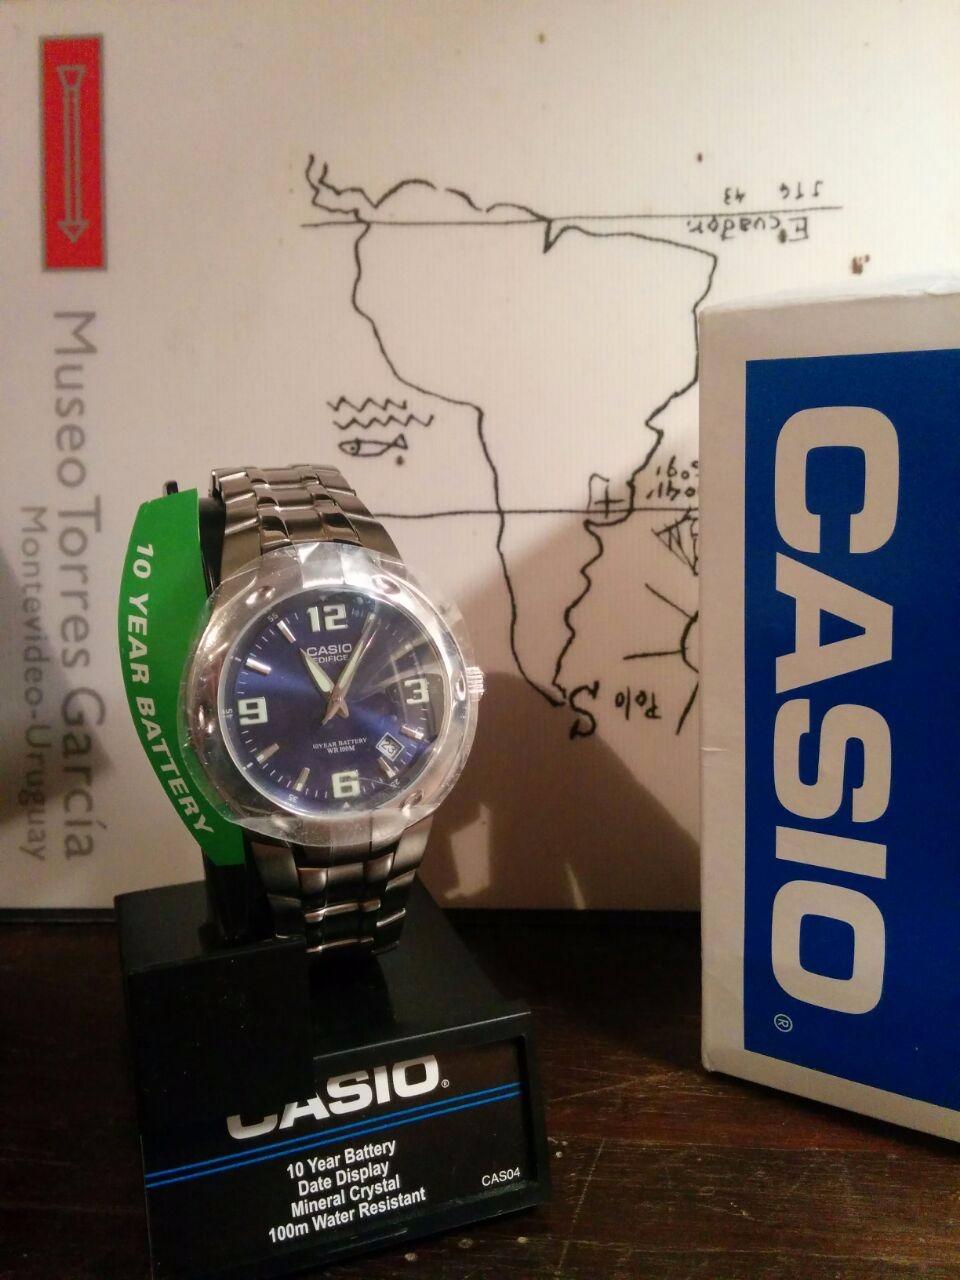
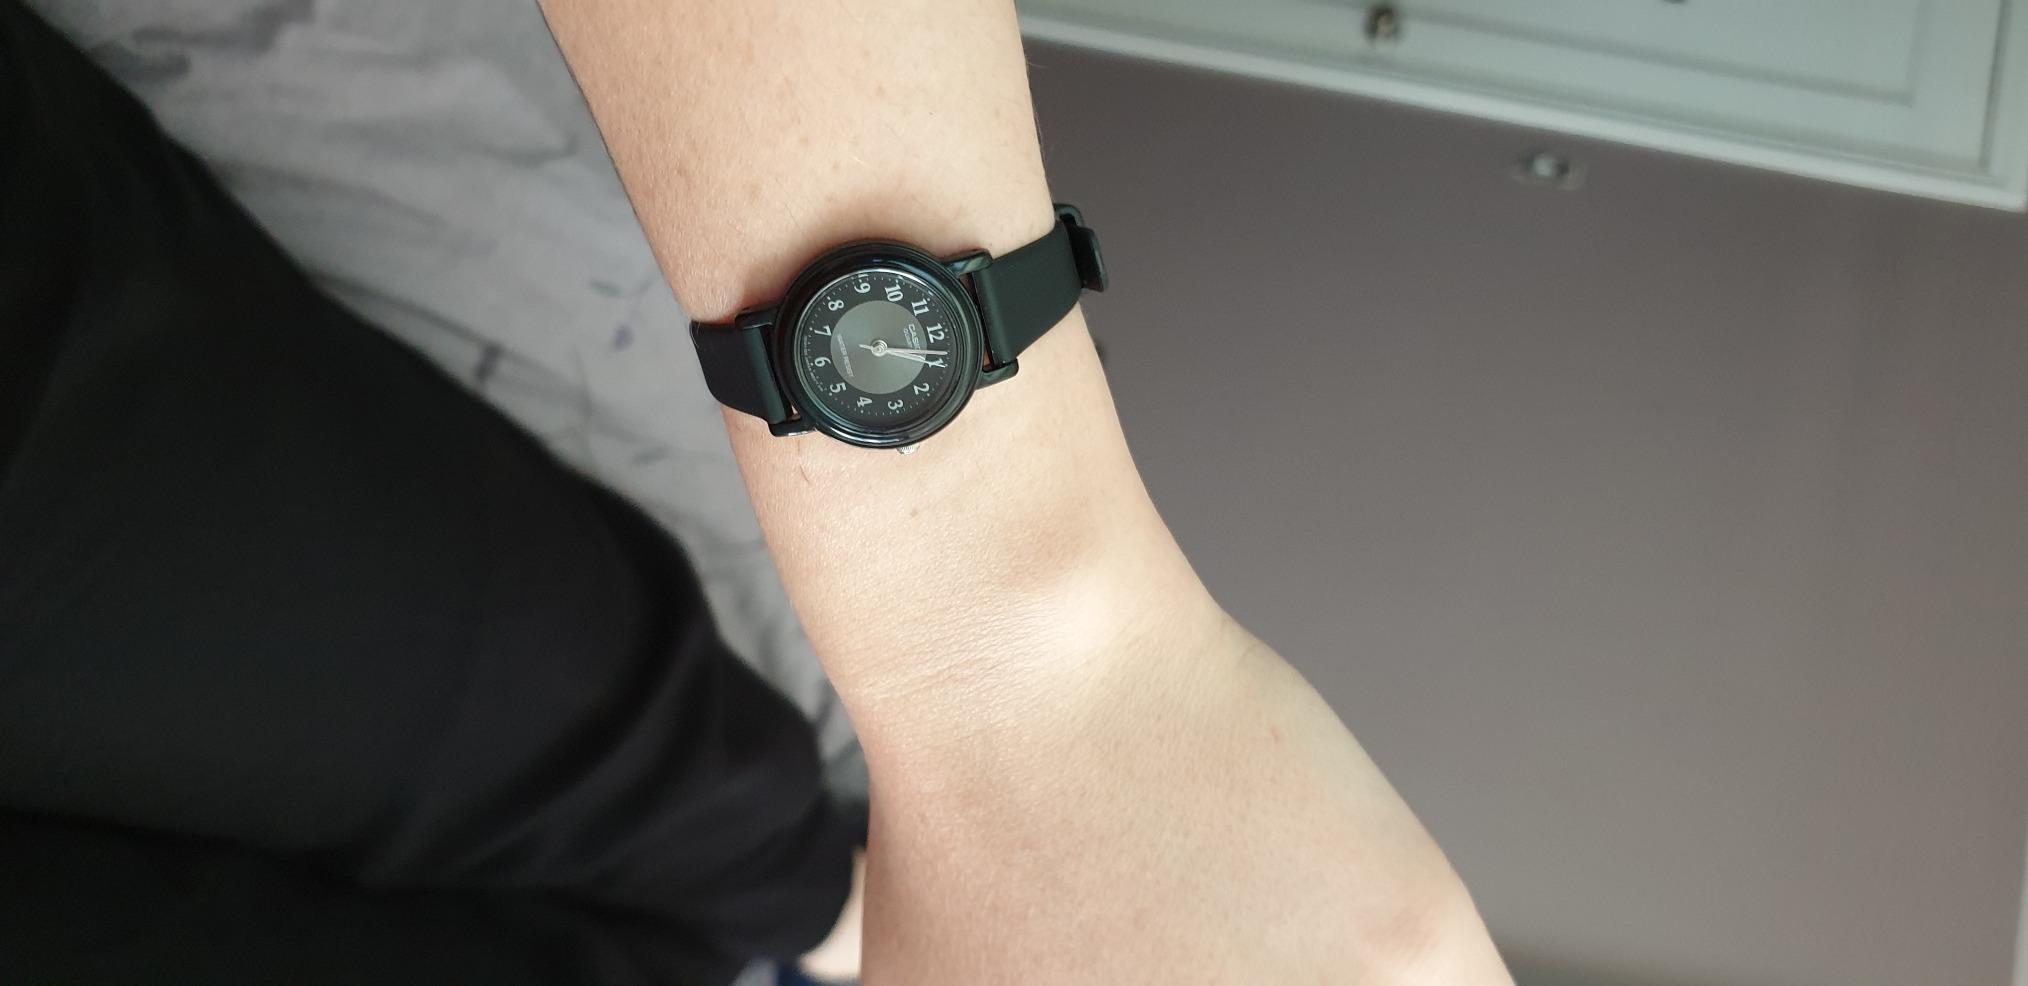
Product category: accessories_watch
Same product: no